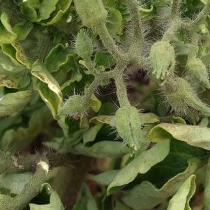
Crop: Tomato
Condition: virosis-d